Little Egg Harbor Township, New Jersey

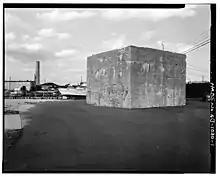
A concrete footing for the former Tuckerton Wireless Tower, located in the center of South Ensign Drive

The Little Egg Harbor Massacre took place in October 1778 during the American Revolutionary War, as British Army Major Patrick Ferguson was wreaking havoc on Colonial shipping in the Mullica River. Kazimierz Pułaski and his newly raised forces were ordered to oppose his actions. Pulaski's Legion, along with three companies of light infantry, three troops of light horse, and one artillery detachment, came too late to be of great use against Ferguson's operations. But their arrival did stop Ferguson from raiding the iron works at Batsto, and stemmed their attacks on privateers at The Forks of the Mullica River.